3rd Armored Division (United States)

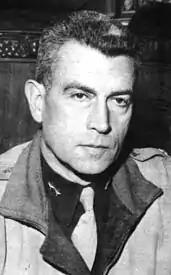
Major General Maurice Rose, Killed in Action, March 1945

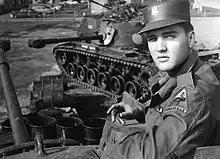
Elvis Presley at Ray Barracks, 1958

After a month of rest, the division resumed its offensive to the east, and on 26 February, rolled back inside Germany. In the following weeks, the 3rd bolted across the Roer River and seized several towns, crossed the Erft, and at last broke through to the Rhine River to capture Cologne by 7 March. During the engagement in Cologne, a spectacular film was shot of a 3rd Division T-26E Pershing ("Eagle 7") defeating a German PzKPfW V "Panther" that caught the Pershing by surprise in the city streets on 6 March. Two weeks later, it crossed the Rhine at Honnef, a town south of Cologne.